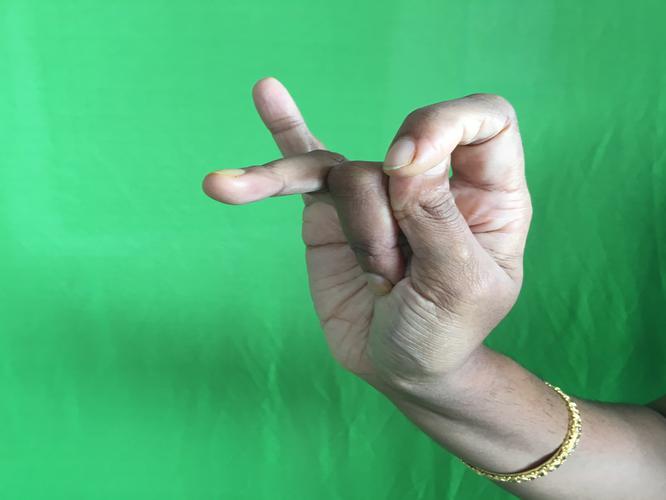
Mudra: Katakamukha_3
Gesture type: single_hand